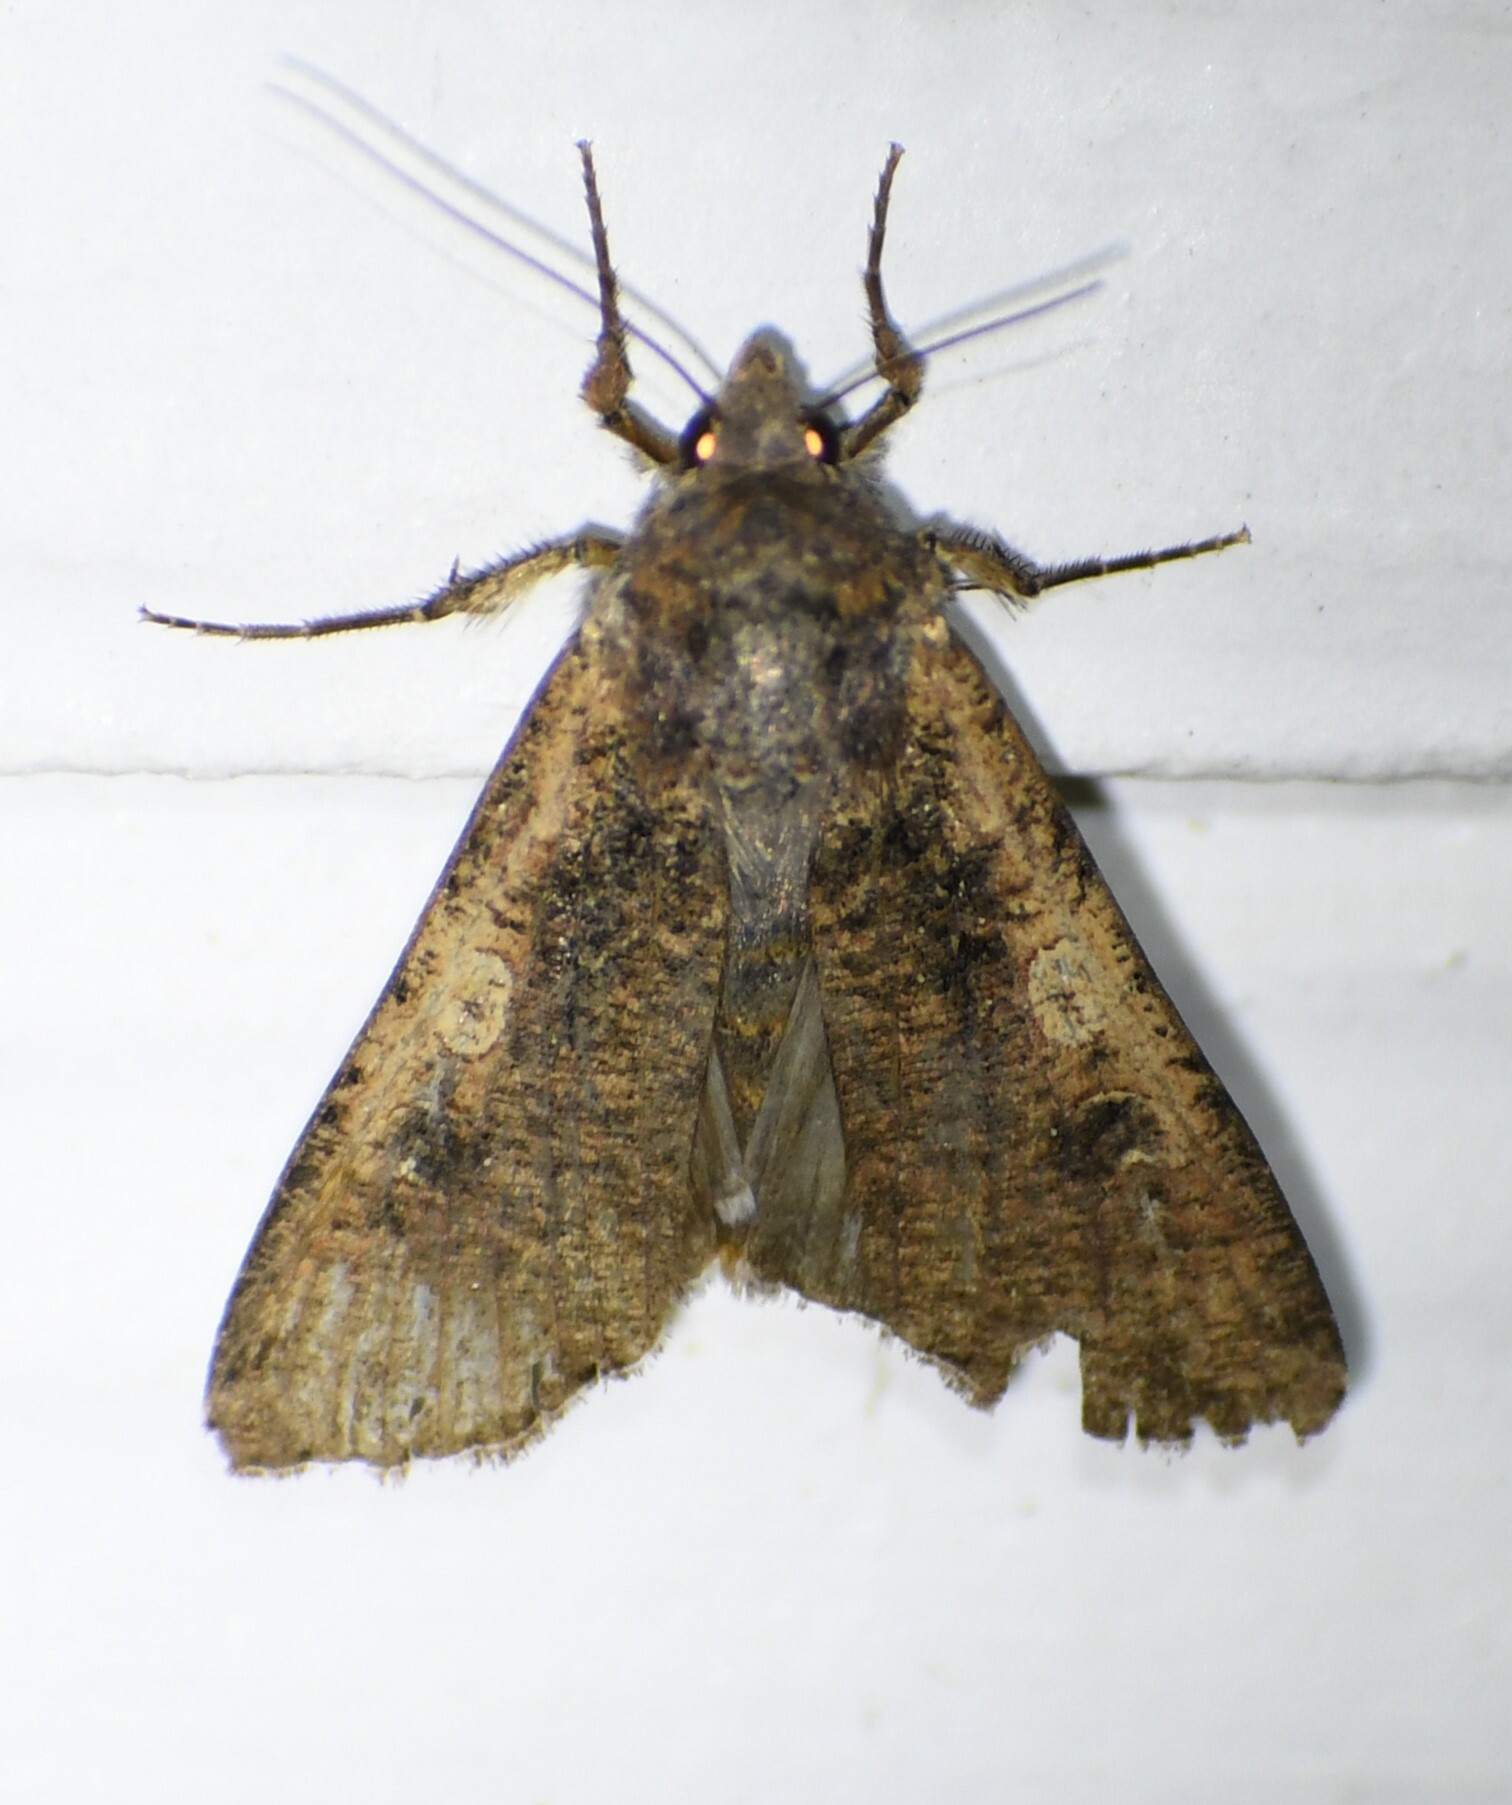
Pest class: cutworms